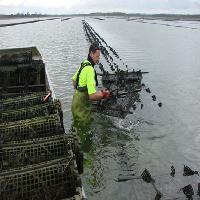
Weather: cloudy or overcast